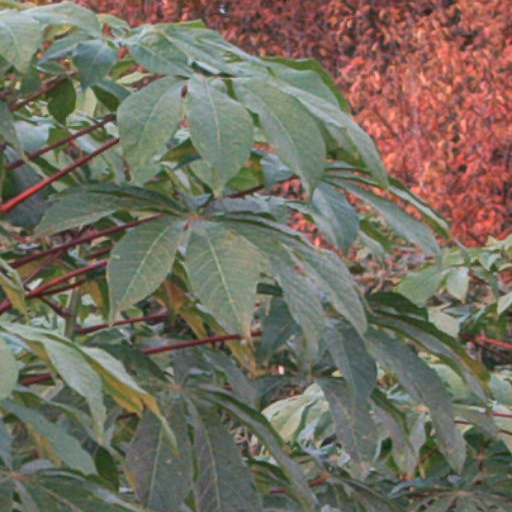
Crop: cassava